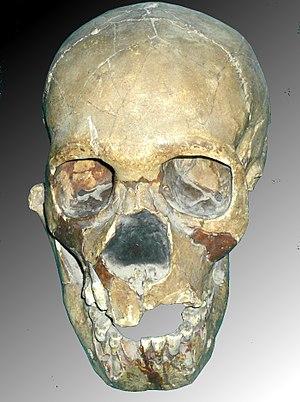
Crâne de l'enfant néandertalien découvert à Teshik-Tash. Русский: Череп неандертальского мальчика из Тешик-Таша. Українська: Череп хлопчика неандертальця з печери Тешік-Таш
L'Homme de Néandertal, ou Néandertalien, est une espèce éteinte du genre Homo, qui a vécu en Europe, au Moyen-Orient et en Asie centrale, jusqu'à environ 30 000 ans avant le présent. Selon une étude génétique publiée en 2016, il partage avec l'Homme de Denisova un ancêtre commun remontant à environ 450 000 ans. Cet ancêtre partage lui-même avec Homo sapiens un ancêtre commun remontant à environ 660 000 ans. Les plus anciens Néandertaliens fossiles reconnus comme tels sont ceux de la Sima de los Huesos, datés de 430 000 ans.
L'Enfant de Teshik-Tash est le nom donné à un crâne fossile de Néandertalien, trouvé en 1938 sur le site préhistorique de Teshik-Tash, près de Boysun, en Ouzbékistan. Les vestiges animaliers découverts autour du crâne avaient été interprétés à l'origine comme témoignant d'un rituel funéraire autour d'une sépulture, ce qui est aujourd'hui contesté par les chercheurs.